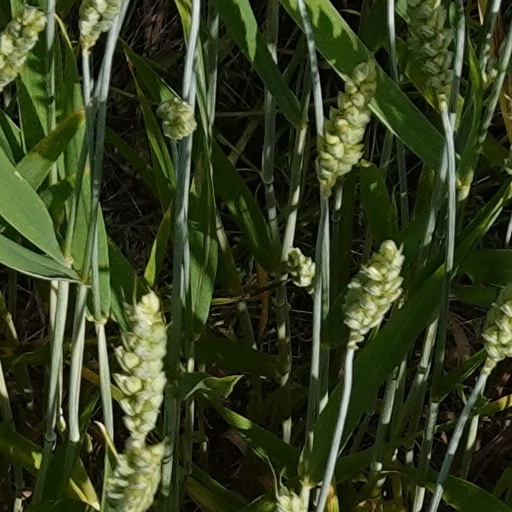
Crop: wheat